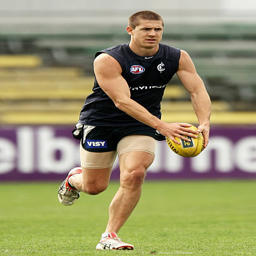
australian rules footballer kicks during a training session .